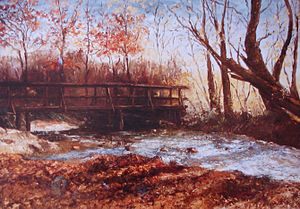
Olching / Geografi / Nabokommuner
Spang over Amper. Oliemaleri af Emmi Schmitt
er en kommune i Landkreis Fürstenfeldbruck der ligger i den vestlige del af Regierungsbezirk Oberbayern i den tyske delstat Bayern. Den ligger cirka 20 kilometer vest for München. Med et indbyggertal på knap 25.000 regnes Olching for den befolkningsrigeste kommune i Bayern, som hverken har stads- eller købstadsrettigheder.